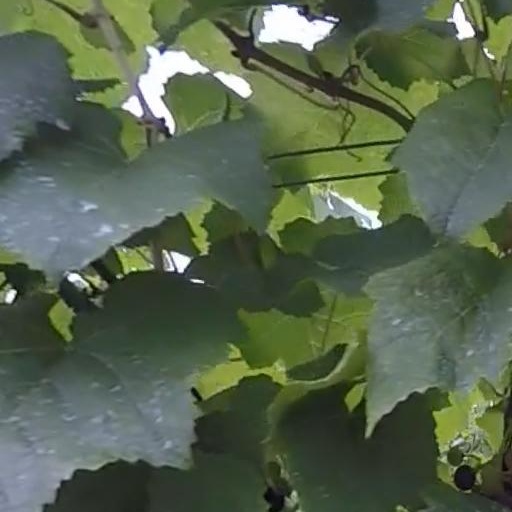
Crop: grape